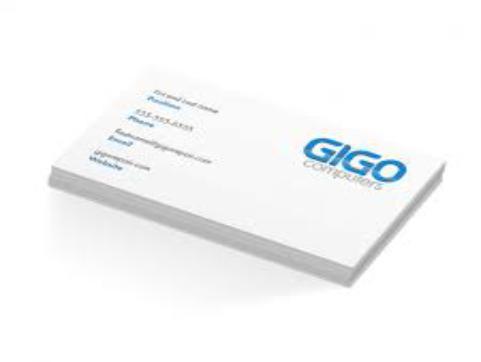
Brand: gigo
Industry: Clothes